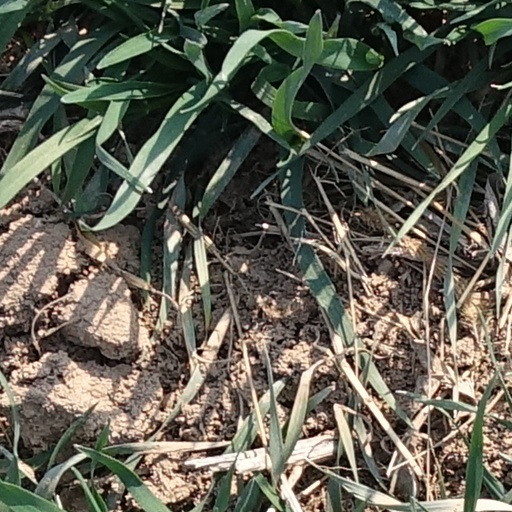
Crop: wheat